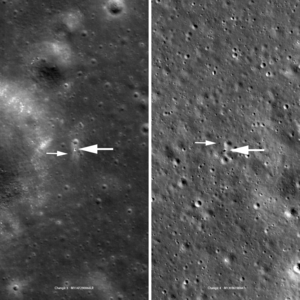
Yutu 2 est un rover lunaire automatique faisant partie de la mission chinoise Chang'e 4 sur la Lune. Il a été lancé le 7 décembre 2018 avec son atterrisseur — le satellite relais Queqiao ayant été lancé lui le 20 mai 2018 —, et a atteint la surface de la Lune le 3 janvier 2019.